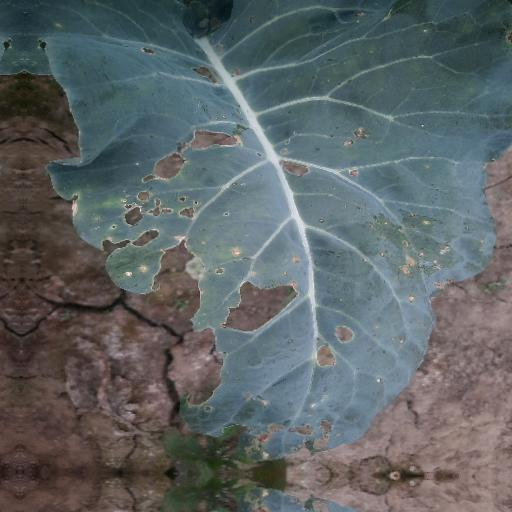
Label: Black Rot